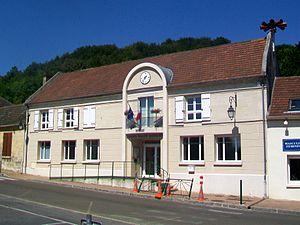
La nouvelle mairie, rue de Liancourt.
Cinqueux est une commune française située dans le département de l'Oise en région Hauts-de-France.